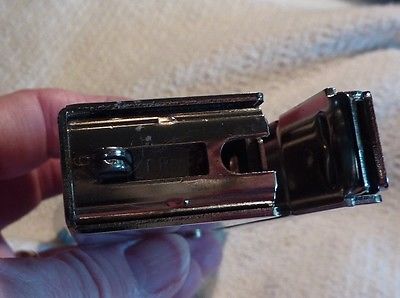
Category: stapler